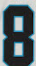
Number: 8